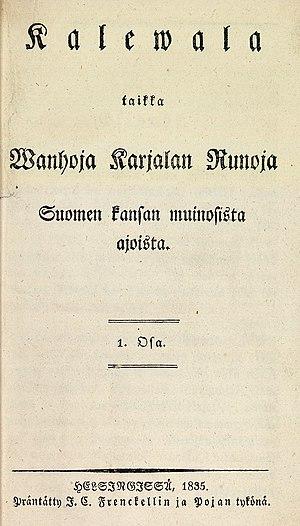
Jean Sibelius, né le 8 décembre 1865 à Tavastehus, dans le grand-duché de Finlande, et mort le 20 septembre 1957 à Järvenpää, près d'Helsinki, est un compositeur finlandais de musique classique.
Le Kalevala est une épopée composée au XIXᵉ siècle par Elias Lönnrot, folkloriste et médecin, sur la base de poésies populaires de la mythologie finnoise transmises oralement. Il est considéré comme l'épopée nationale finlandaise et compte parmi les plus importantes œuvres en langue finnoise. Une première version, publiée en 1835, fut suivie en 1849 d'une édition considérablement augmentée qui comprend environ 23 000 vers. Le Kalevala est une sorte de patchwork, obtenu par l'assemblage de poèmes populaires authentiques recueillis entre 1834 et 1847 dans les campagnes finlandaises, notamment en Carélie. Ce poème représente la pierre angulaire de l'identité nationale finlandaise. Cette épopée a influencé bon nombre d'artistes finlandais et, de par sa traduction en 51 langues, est mondialement connue.